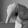
ASL letter: Q